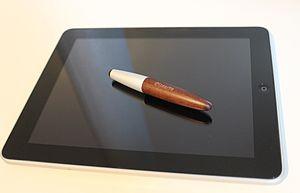
Stylet ""Pissarro"" de VidaFun pour écran capacitif en bois de Noyer et aluminium.
En informatique, un stylet est une pièce d'équipement en forme de crayon qui s'utilise avec un écran tactile pour, entre autres :
L'iPad est une tablette tactile conçue et développée par la société américaine Apple. Celle-ci est particulièrement orientée vers les médias tels que les livres, journaux, magazines, films, musiques, jeux, mais aussi vers Internet, l'accès à ses courriers électroniques et la bureautique simple avec des logiciels tels que Word ou encore les logiciels gratuits fournis par Apple : Pages, Numbers et Keynote.